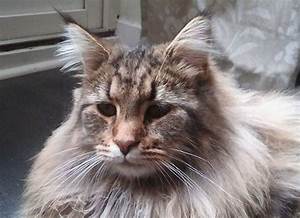
Label: gatto